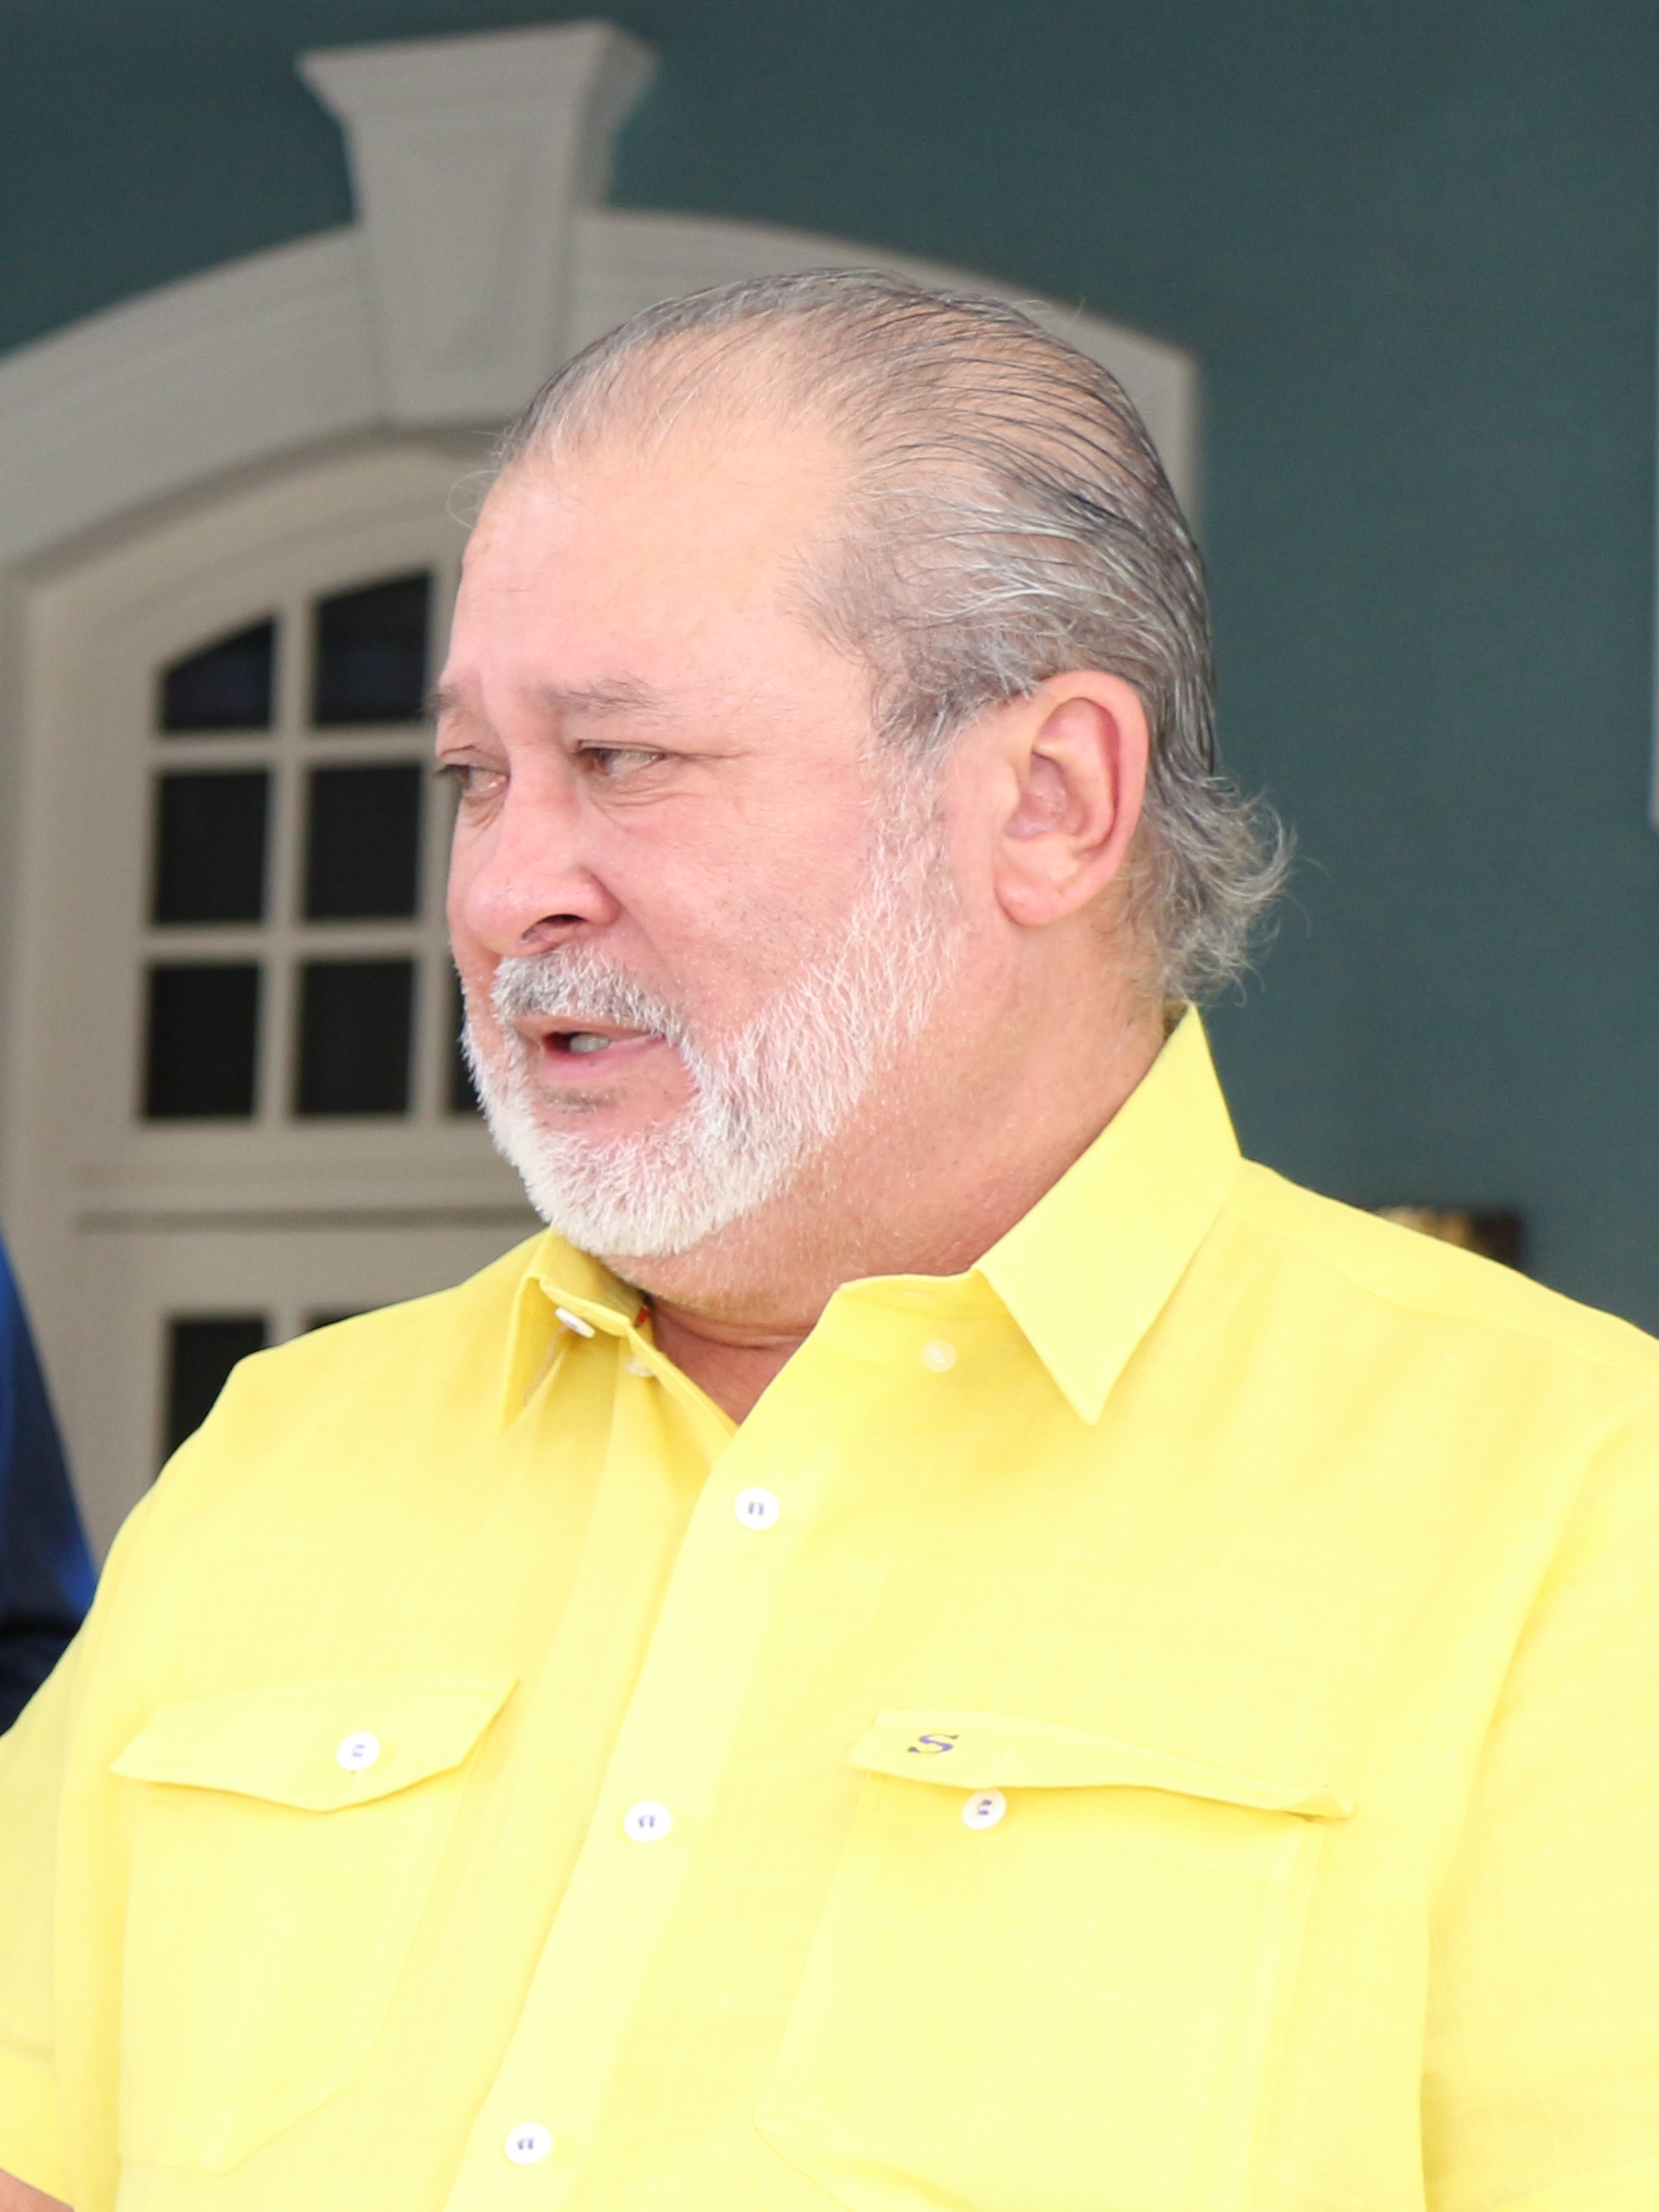
สมเด็จพระราชาธิบดีอิบราฮิม อิซมาอิลแห่งยะโฮร์

| name = สมเด็จพระราชาธิบดีอิบราฮิม
nobold | Ubl
 |

| image = Sultan Ibrahim Ismail (48400998097) (cropped).jpg
| caption = พระบรมฉายาลักษณ์ ปี ค.ศ. 2019
| succession = ยังดีเปอร์ตวนอากง
| reign = 31 มกราคม พ.ศ. 2567 – ปัจจุบัน
| coronation = 20 กรกฎาคม พ.ศ. 2567
| cor-type = :en:Installation of Yang di-Pertuan Agong XVII|ราชาภิเษก
| regent = สุลต่านนัซริน มูอิซซุดดิน ชะฮ์
| reg-type = ยังดีเปอร์ตวนอากง#รองสมเด็จพระราชาธิบดีแห่งมาเลเซีย (ติมบาลันยังดีเปอร์ตวนอากง)|รอง
| regent1 = อันวาร์ อิบราฮิม
| predecessor1 = สมเด็จพระราชาธิบดีอับดุลละฮ์แห่งปะหัง|อับดุลละฮ์แห่งปะหัง
| succession2 = สุลต่านแห่งรัฐยะโฮร์
| reign2 = 23 มกราคม ค.ศ. 2010 – ปัจจุบัน
| coronation2 = 23 มีนาคม ค.ศ. 2015
| reg-type2 = Menteri Besar of Johor|มุขมนตรี
| predecessor3 = สมเด็จพระราชาธิบดีอิซกันดาร์
| successor3 = Tunku Ismail Idris|ตุนกูอิซมาอิล
| issue = plainlist|
* Tunku Ismail Idris|ตุนกูอิซมาอิล
*
* Tunku Idris Iskandar|ตุนกูอิดริซ อิซกันดาร์
* Tunku Abdul Jalil|ตุนกูอับดุล จาลิล (สิ้นพระชนม์ ค.ศ. 2015)
* Tunku Abdul Rahman Hassanal Jeffri|ตุนกูอับดุล ระฮ์มัน
* ตุนกูอาบู บาการ์
| house = Temenggong of Johor|เตอเมิงกุง
| father = สมเด็จพระราชาธิบดีอิซกันดาร์
| birth_style = พระราชสมภพ
| birth_place = โรงพยาบาลสุลตานะฮ์อามีนะฮ์ โจโฮร์บะฮ์รู|โจโฮร์บะฮ์รู รัฐยะโฮร์ สหพันธรัฐมาลายา
| full name = ตุนกูอิบราฮิม อิสมาอิล อิบนี ตุนกูมาห์มุด อิซกันดาร์
| regnal name = สุลต่านอิบราฮิม อิบนี อัลมาร์ฮุม ซุลตัน อิซกันดาร์
| religion = ซุนนี
| module = Infobox military person | embed = yes
| allegiance = รัฐยะโฮร์|ยะโฮร์
| branch = Royal Johor Military Force|กองทัพยะโฮร์
| serviceyears = ค.ศ. 1977–ปัจจุบัน (ประจำการเต็มเวลา)
| rank = ไฟล์:JMF-OF-Special.svg|20px Commandant|ผู้บัญชาการ (ยะโฮร์)
| unit = Royal Johor Military Force|กองทัพยะโฮร์
สมเด็จพระราชาธิบดีอิบราฮิม อิซมาอิลแห่งยะโฮร์ หรือ สุลต่านอิบราฮิม อิบนี อัลมาร์ฮุม ซุลตัน อิซกันดาร์ (; พระราชสมภพ 22 พฤศจิกายน 1958) ทรงเป็นยังดีเปอร์ตวนอากงพระองค์ปัจจุบัน เป็นสุลต่านแห่งรัฐยะโฮร์พระองค์ที่ 25 และพระองค์ที่ 5 ของรัฐยะโฮร์ยุคใหม่ เสด็จขึ้นครองราชสมบัติเมื่อเดือนมกราคม ค.ศ. 2010 เป็นพระราชโอรสในสมเด็จพระราชาธิบดีอิซกันดาร์ พระองค์โปรดและทรงมีความคลั่งไคล้ในจักรยานยนต์|รถจักรยานยนต์ และทรงเป็นผู้ก่อตั้งกิจกรรมทัวร์มอเตอร์ไซค์ประจำปี เรียกว่า Kembara Mahkota Johor
== พระราชประวัติ ==
=== พระชนม์ชีพช่วงต้น ===
ตุนกูอิบราฮิม อิซมาอิล เสด็จพระราชสมภพเมื่อวันที่ 22 พฤศจิกายน ค.ศ. 1958 ณ โรงพยาบาลสุลตานะฮ์อามีนะฮ์ โจโฮร์บะฮ์รู รัฐยะโฮร์ สหพันธรัฐมาลายา ในรัชกาลของสุลต่านอิบราฮิมแห่งยะโฮร์|สุลต่านอิบราฮิมพระบรมราชปัยกา เป็นพระราชบุตรพระองค์ที่ 3 และพระราชโอรสพระองค์ใหญ่ในสมเด็จพระราชาธิบดีอิซกันดาร์ พระราชสมภพแต่ เอนเช เบซาร์ ฮัจญะห์ กัลซอม บินติ อับดุลลาห์ (พระนามเดิม : โจเซฟิน รูบี เทรวอร์โรล ชาวอังกฤษ)Facts on File Yearbook, Published by Facts on File, inc., 1957, Phrase: "Married: Prince Tengku Mahmud, 24, grandson of the Sultan of Johore, & Josephine Ruby Trevorrow, 21, daughter of an English textile..."Morris (1958), pg 244 ซึ่งสมเด็จพระราชาธิบดีอิซกันดาร์ (ขณะนั้นคือ ตุนกู มะฮ์มูด) ทรงพบกับโจเซฟีนขณะทรงศึกษาอยู่ในประเทศอังกฤษInformation Malaysia: 1985The International Who's Who 2004, pp. 827 โจเซฟีนเลือกใช้ชื่อ "Kalsom binti Abdullah" สำหรับพิธีอภิเษกสมรสกับ ตุนกู อิซกันดาร์Morais (1967), pg 198 ต่อมาโจเซฟีนแต่งงานใหม่และพำนักอยู่ที่อังกฤษRahman, Solomon (1985), pg 21
=== สุลต่านแห่งยะโฮร์ ===
ไม่นานก่อนการสวรรคตของสมเด็จพระราชาธิบดีอิซกันดาร์ผู้เป็นพระราชบิดา ในวันที่ 22 มกราคม ค.ศ. 2010 ตุนกูอิบราฮิม ได้รับการแต่งตั้งเป็นผู้สำเร็จราชการแทนพระองค์แห่งยะโฮร์ เนื่องจากคณะแพทย์ที่ถวายการรักษาพระอาการประชวรของพระราชบิดาได้กราบทูลว่า สมเด็จพระราชาธิบดีอิซกันดาร์คงมีพระชนม์ชีพได้อีกไม่นาน กระทั่งเสด็จสวรรคตในคืนวันนั้นเอง ตุนกูอิมราฮิม ได้รับการอัญเชิญเสด็จขึ้นครองราชสมบัติเป็นสุลต่านแห่งรัฐยะโฮร์ ในเช้าวันต่อมา อับดุล กานิ โอตมัน เมินเตอรีเบอร์ซาร์แห่งยะโฮร์ (มนตรีข้าหลวง) ประกาศว่าสุลต่านอิบราฮิมและพระบรมวงศานุวงศ์จะทรงไว้ทุกข์เป็นเวลา 40 วัน ในช่วงการไว้ทุกข์ สุลต่านอิบราฮิมได้ปรากฏพระองค์ครั้งแรกในฐานะสุลต่านแห่งยะโฮร์ในที่ประชุมราชสภาผู้ปกครองแห่งมาเลเซียเมื่อเดือนกุมภาพันธ์ ค.ศ. 2010
สุลต่านอิบราฮิม อิซมาอิล มีพระราชโองการประกาศให้เมืองมัวร์เป็นเมืองหลวงใหม่ของรัฐยะโฮร์แทนโจโฮร์บะฮ์รู เมื่อวันที่ 5 กุมภาพันธ์ ค.ศ. 2012 ในโอกาสงานเฉลิมฉลองเมาลิด
ทรงประกอบพิธีราชาภิเษก|พระราชพิธีราชาภิเษกเป็นสุลต่านแห่งรัฐยะโฮร์อย่างสมบูรณ์เมื่อวันที่ 23 มีนาคม ค.ศ. 2015 รัฐบาลยะโฮร์ประกาศให้วันที่ 23 มีนาคม เป็นวันหยุดนักขัตฤกษ์ประจำปี ในฐานะวันเฉลิมพระชนมพรรษาอย่างเป็นทางการ แทนวันที่ 22 พฤศจิกายน เดิม ซึ่งเป็นวันคล้ายวันพระราชสมภพของสุลต่านที่แท้จริง
== ยังดีเปอร์ตวนอากง ==
เมื่อวันที่ 27 ตุลาคม ค.ศ. 2023 ที่ประชุมราชสภาผู้ปกครองแห่งมาเลเซีย มีมติเลือกให้ สุลต่านอิบราฮิม อิซมาอิล ขึ้นดำรงพระบรมราชอิสริยยศเป็น ยังดีเปอร์ตวนอากง หรือ "สมเด็จพระราชาธิบดีแห่งมาเลเซีย" พระองค์ที่ 17 สืบต่อจากสมเด็จพระราชาธิบดีอับดุลละฮ์แห่งปะหัง|สมเด็จพระราชาธิบดีอับดุลละห์แห่งปะหัง โดยเสด็จขึ้นครองราชสมบัติเมื่อวันที่ 31 มกราคม ค.ศ. 2024
| พระนาม = สมเด็จพระราชาธิบดี
| ตราพระยศ = Arms of the Yang di-Pertuan Agong of Malaysia.svg
| ธงพระยศ = Flag of the Supreme Head of Malaysia.svg
| ตราประจำพระองค์ =
| การเรียกขาน = ใต้ฝ่าละอองธุลีพระบาท
| การแทนตน = "ข้าพระพุทธเจ้า"
| การขานรับ = พระพุทธเจ้าข้า/เพคะ
| ลำดับโปเจียม =
== อ้างอิง ==
=== บรรณานุกรม ===
*
หมวดหมู่:สุลต่านรัฐยะโฮร์
หมวดหมู่:บุคคลที่เกิดในปี พ.ศ. 2501
หมวดหมู่:พระมหากษัตริย์มาเลเซีย